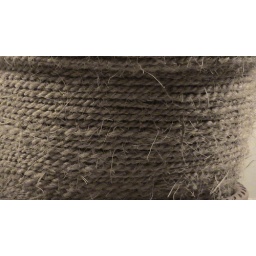
Rope wound around earthern plant pot